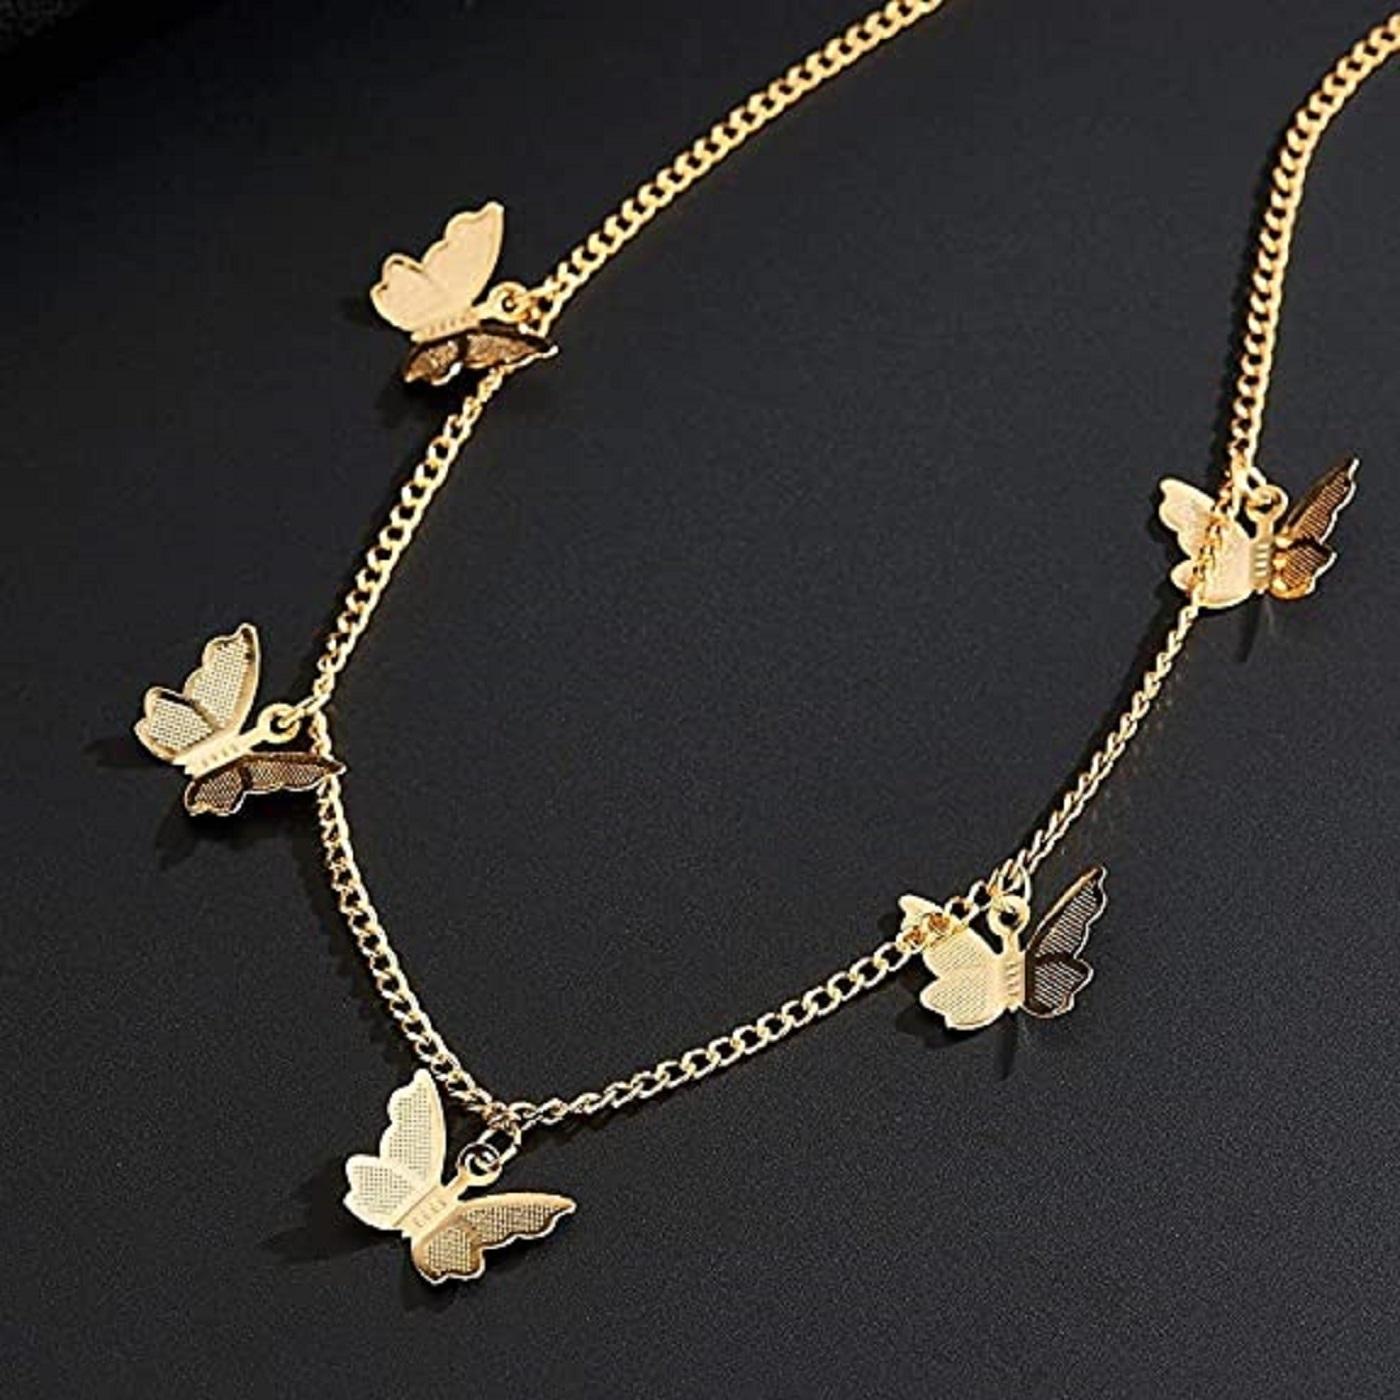
AJS Women's Necklace Beautiful Bohemian Lady Necklace Gold Butterfly Chain Fashion Women Necklace Butterfly Necklaces | gold pendant | Fashion neck chain for women (Pack Of - 1)
Type: Necklaces & Pendants
Brand: AJS
Price: Rs. 199
 Introducing the AJS Stylish and Fashionable Pendant Necklace, a timeless piece of jewelry that effortlessly combines style and sentimentality. Designed for both women and men, this necklace is not just a fashion statement; it's a symbol of love, connection, and personal style.Key Features:Stylish Design: Our pendant necklace boasts a chic and contemporary design that appeals to both fashion-forward women and men. It's a versatile accessory that complements a wide range of outfits, from casual wear to formal attire.Unisex Appeal: This necklace is thoughtfully crafted to cater to both genders, making it an excellent choice for couples as well. Whether you're looking for matching necklaces to symbolize your bond or a striking accessory to express your individuality, the AJS pendant necklace fits the bill.Premium Quality: We take pride in our commitment to quality. Crafted from high-quality materials, this necklace is not only stylish but also built to last. You can trust that it will retain its shine and beauty, even with every day wear.Versatile Pairing: This pendant necklace is a versatile addition to any jewelry collection. Whether you're dressing up for a romantic date, a special occasion, or simply want to elevate your everyday look, it effortlessly adds an elegant touch to your ensemble.Symbol of Connection: For couples, this necklace can serve as a meaningful symbol of your connection and commitment to one another. Its design reflects the idea of two unique individuals coming together to create a harmonious and beautiful union.Thoughtful Gift: Looking for the perfect gift for your significant other, a close friend, or a loved one? The AJS Pendant Necklace is a thoughtful and heartfelt gesture that shows you care. It's ideal for birthdays, anniversaries, or any occasion that calls for a meaningful present.Elevate your style and express your love with the AJS Stylish and Fashionable Pendant Necklace. This piece not only enhances your personal style but also signifies your bond with someone special. Whether you wear it as a symbol of your relationship or as a standalone fashion accessory, this necklace is a beautiful reflection of your taste and sentiment. Embrace style, embrace connection, embrace AJS.Disclaimer:We value your satisfaction and strive to provide high-quality products and services.
Features: AJS Stylish Pendant Necklace,Exquisite and fashionable design,Perfect as a thoughtful gift option,Unique and eye-catching pendant designs,Adds a touch of elegance to any outfit,Comfortable to wear for extended periods,Crafted to enhance your personal style,A meaningful accessory for various occasions,Elevate your look with this beautiful necklace